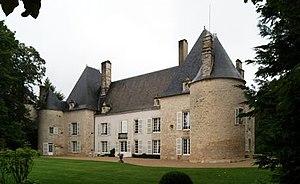
Église Saint-Pierre-Saint-Paul de Neuilly-sur-Suize